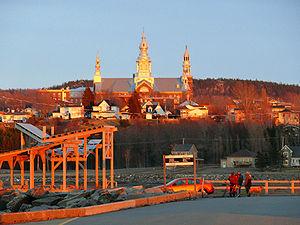
Ville de Trois-Pistoles vue du quai. (Bas-Saint-Laurent)
Trois-Pistoles est une ville de la province de Québec au Canada située dans la région du Bas-Saint-Laurent, dans la municipalité régionale de comté des Basques, dont elle est le chef-lieu.
Les Basques est une municipalité régionale de comté du Québec, dans la région administrative du Bas-Saint-Laurent, créée le 1ᵉʳ avril 1981. Son chef-lieu est la ville de Trois-Pistoles.